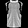
Label: T - shirt / top